Nadezhda Krupskaya

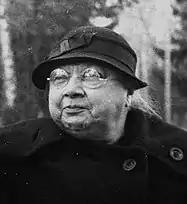
Krupskaya in 1936

In 1930, Krupskaya opposed Stalin again. This time, she gave a speech to the Bauman district party, in Moscow, defending the leaders of the right wing opposition, Nikolai Bukharin and Alexei Rykov, after which, according to Nikita Khrushchev, who was a party official at the time, "without any publicity, the word went out to party circles to give her a working-over ... It was a bitter thing to watch her at these sessions when everyone started coming out against her. I remember her as a broken old woman." Khrushchev also claimed that Stalin threatened to remove Krupskaya's status, and nominate another woman as "Lenin's widow". The same story was told by the former NKVD officer, Alexander Orlov, who claimed that the new 'widow' was to have been Elena Stasova. Another rumour was that it would have been Rosalia Zemlyachka.